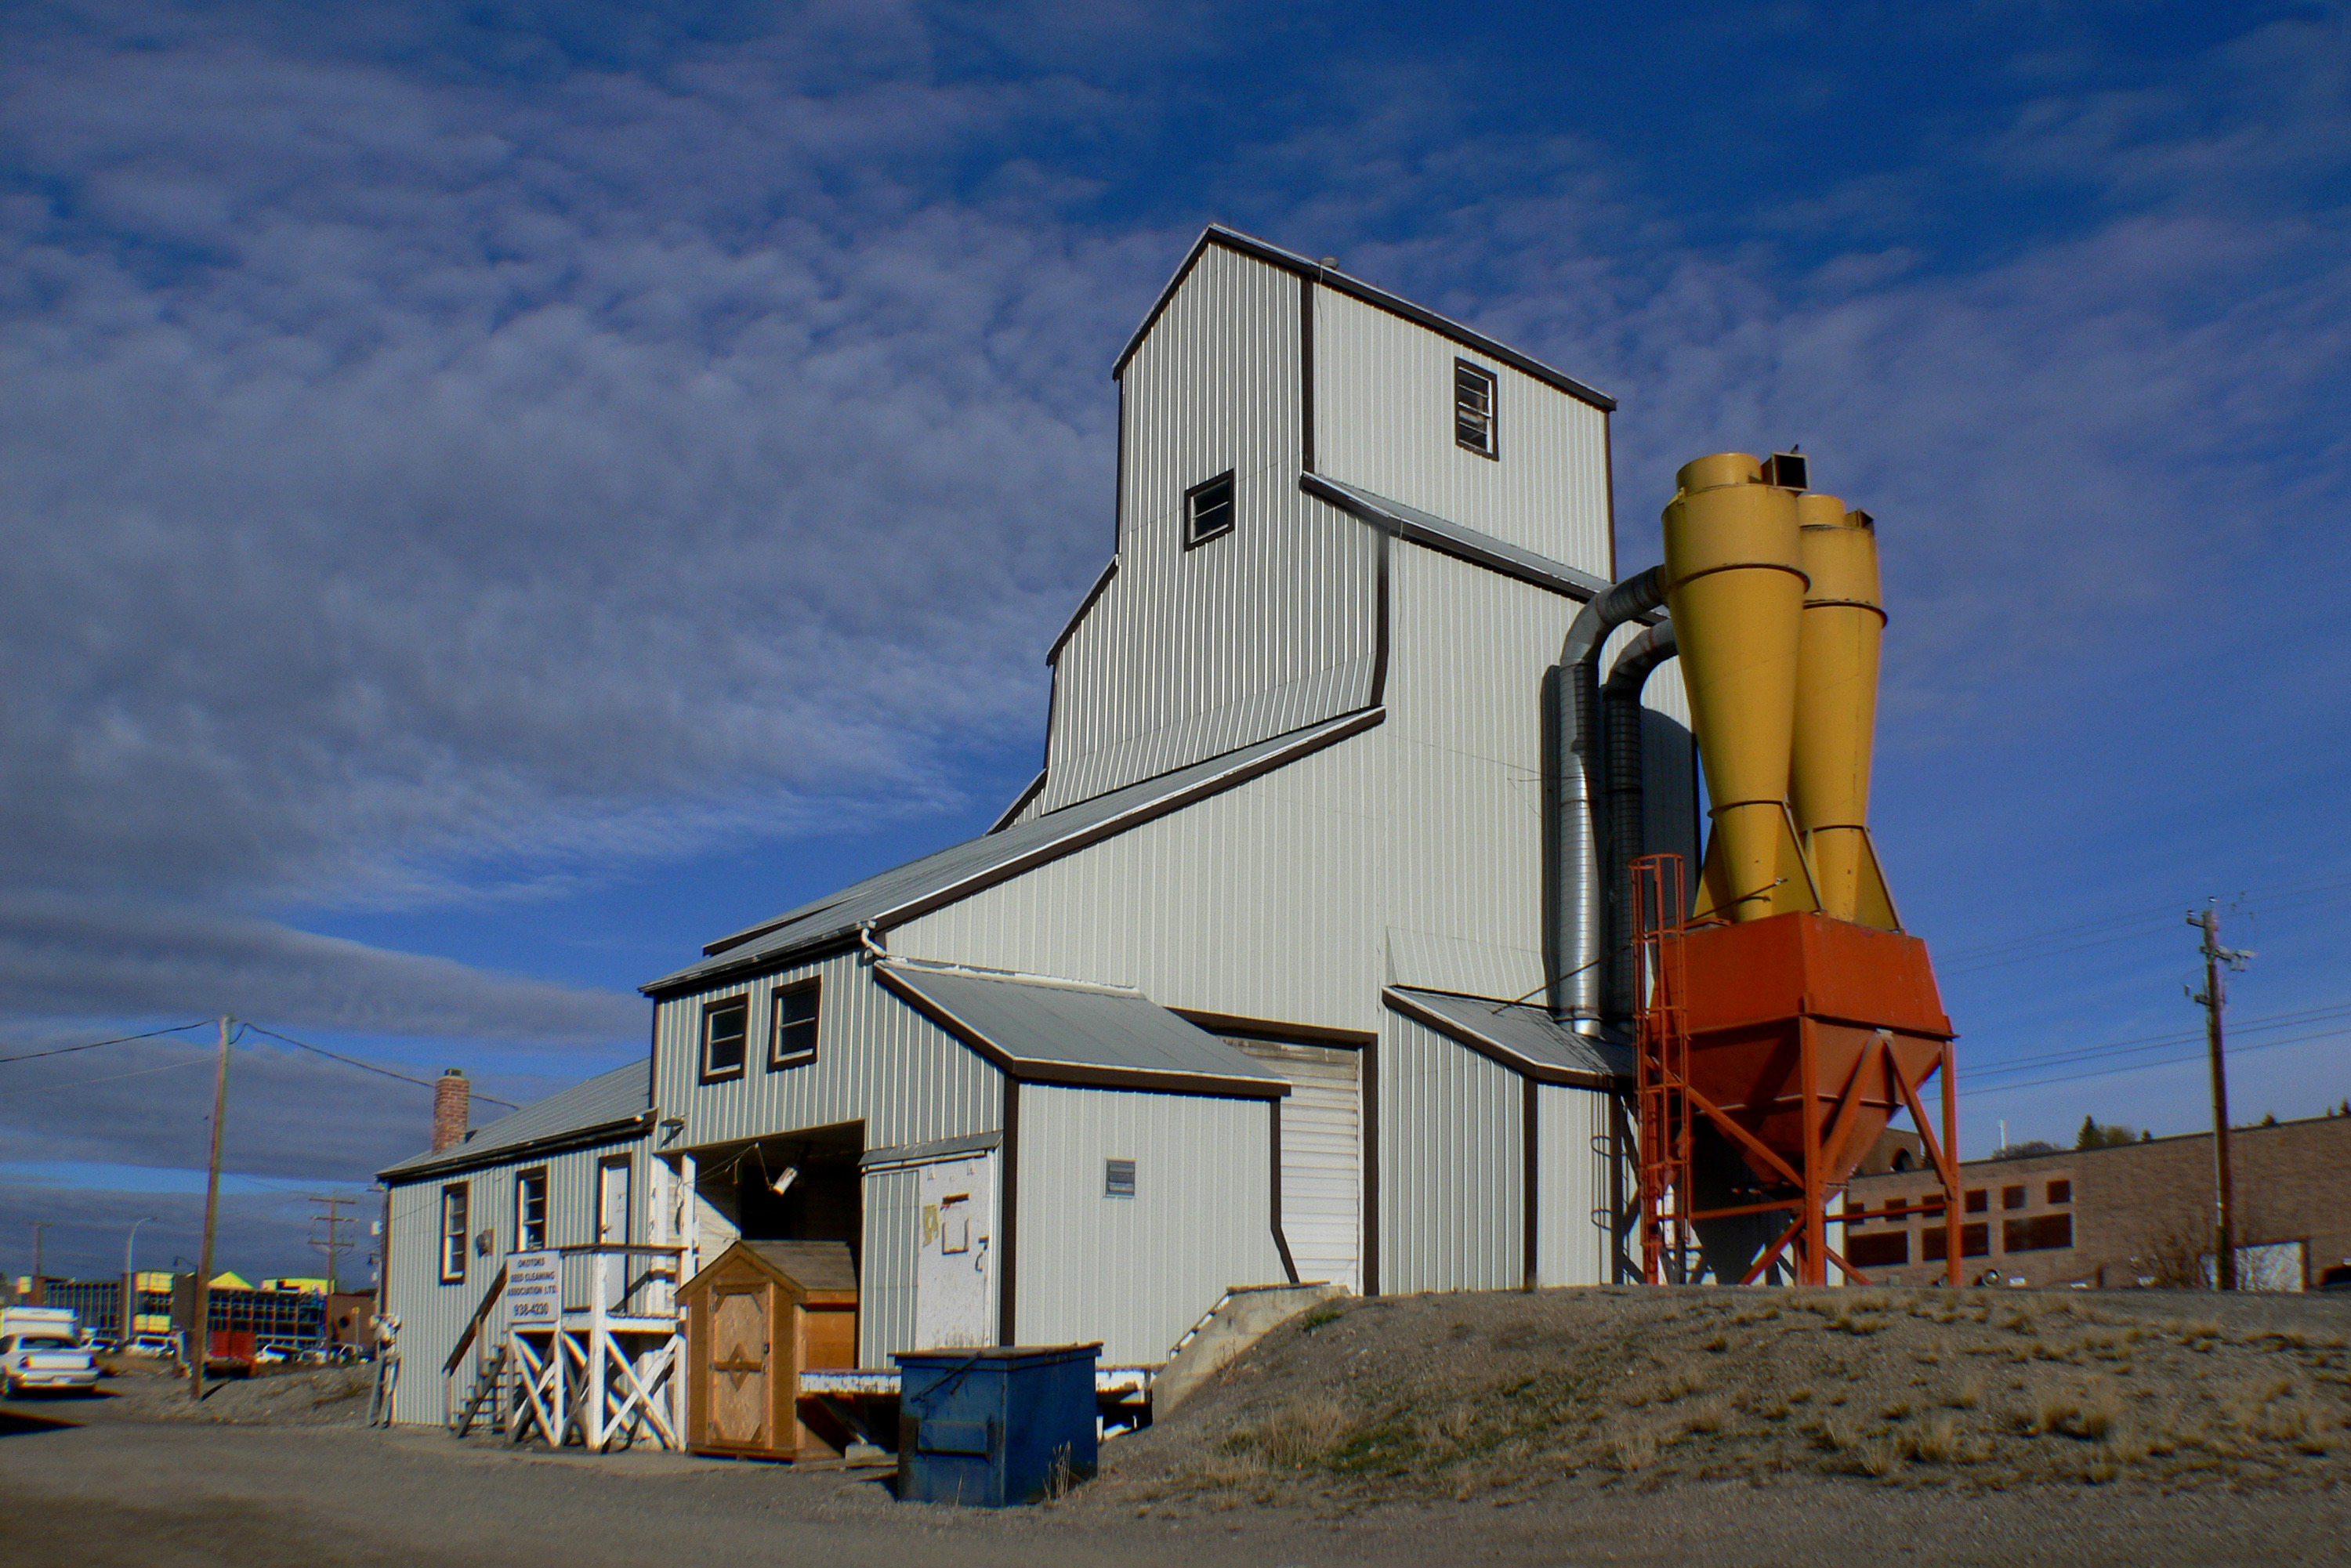
wind, building, transport, vehicle, industry, canada, silo, silos, lumixfz30, bridgecamera, alberta, sages, grainelevators